Prince of the Peace (title)

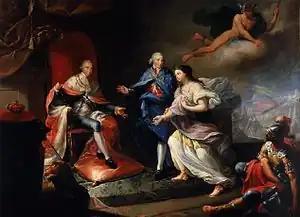
Charles IV (left) is presented with the peace on behalf of Godoy (right), 1796

Despite being originally created by Charles IV as hereditary, his son Ferdinand VII quickly revoked all of Godoy's titles as soon as he became king in 1808. The general's unpopularity amongst the population as well as Spanish customs not allowing any prince titles (a dignity exclusively reserved for the heir to the throne) were some of the reasons that fuelled this. Years later, Isabella II rehabilitated all of his titles by Royal Decree of 31 May 1847, with the exception of Prince of the Peace, considering it alien to Spanish peerage tradition.